List of amateur radio transceivers

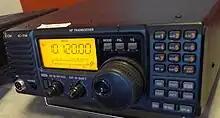
The Icom IC-718

TS-2000X, same as the above with the addition 1.2 GHz (23 cm band) capability;